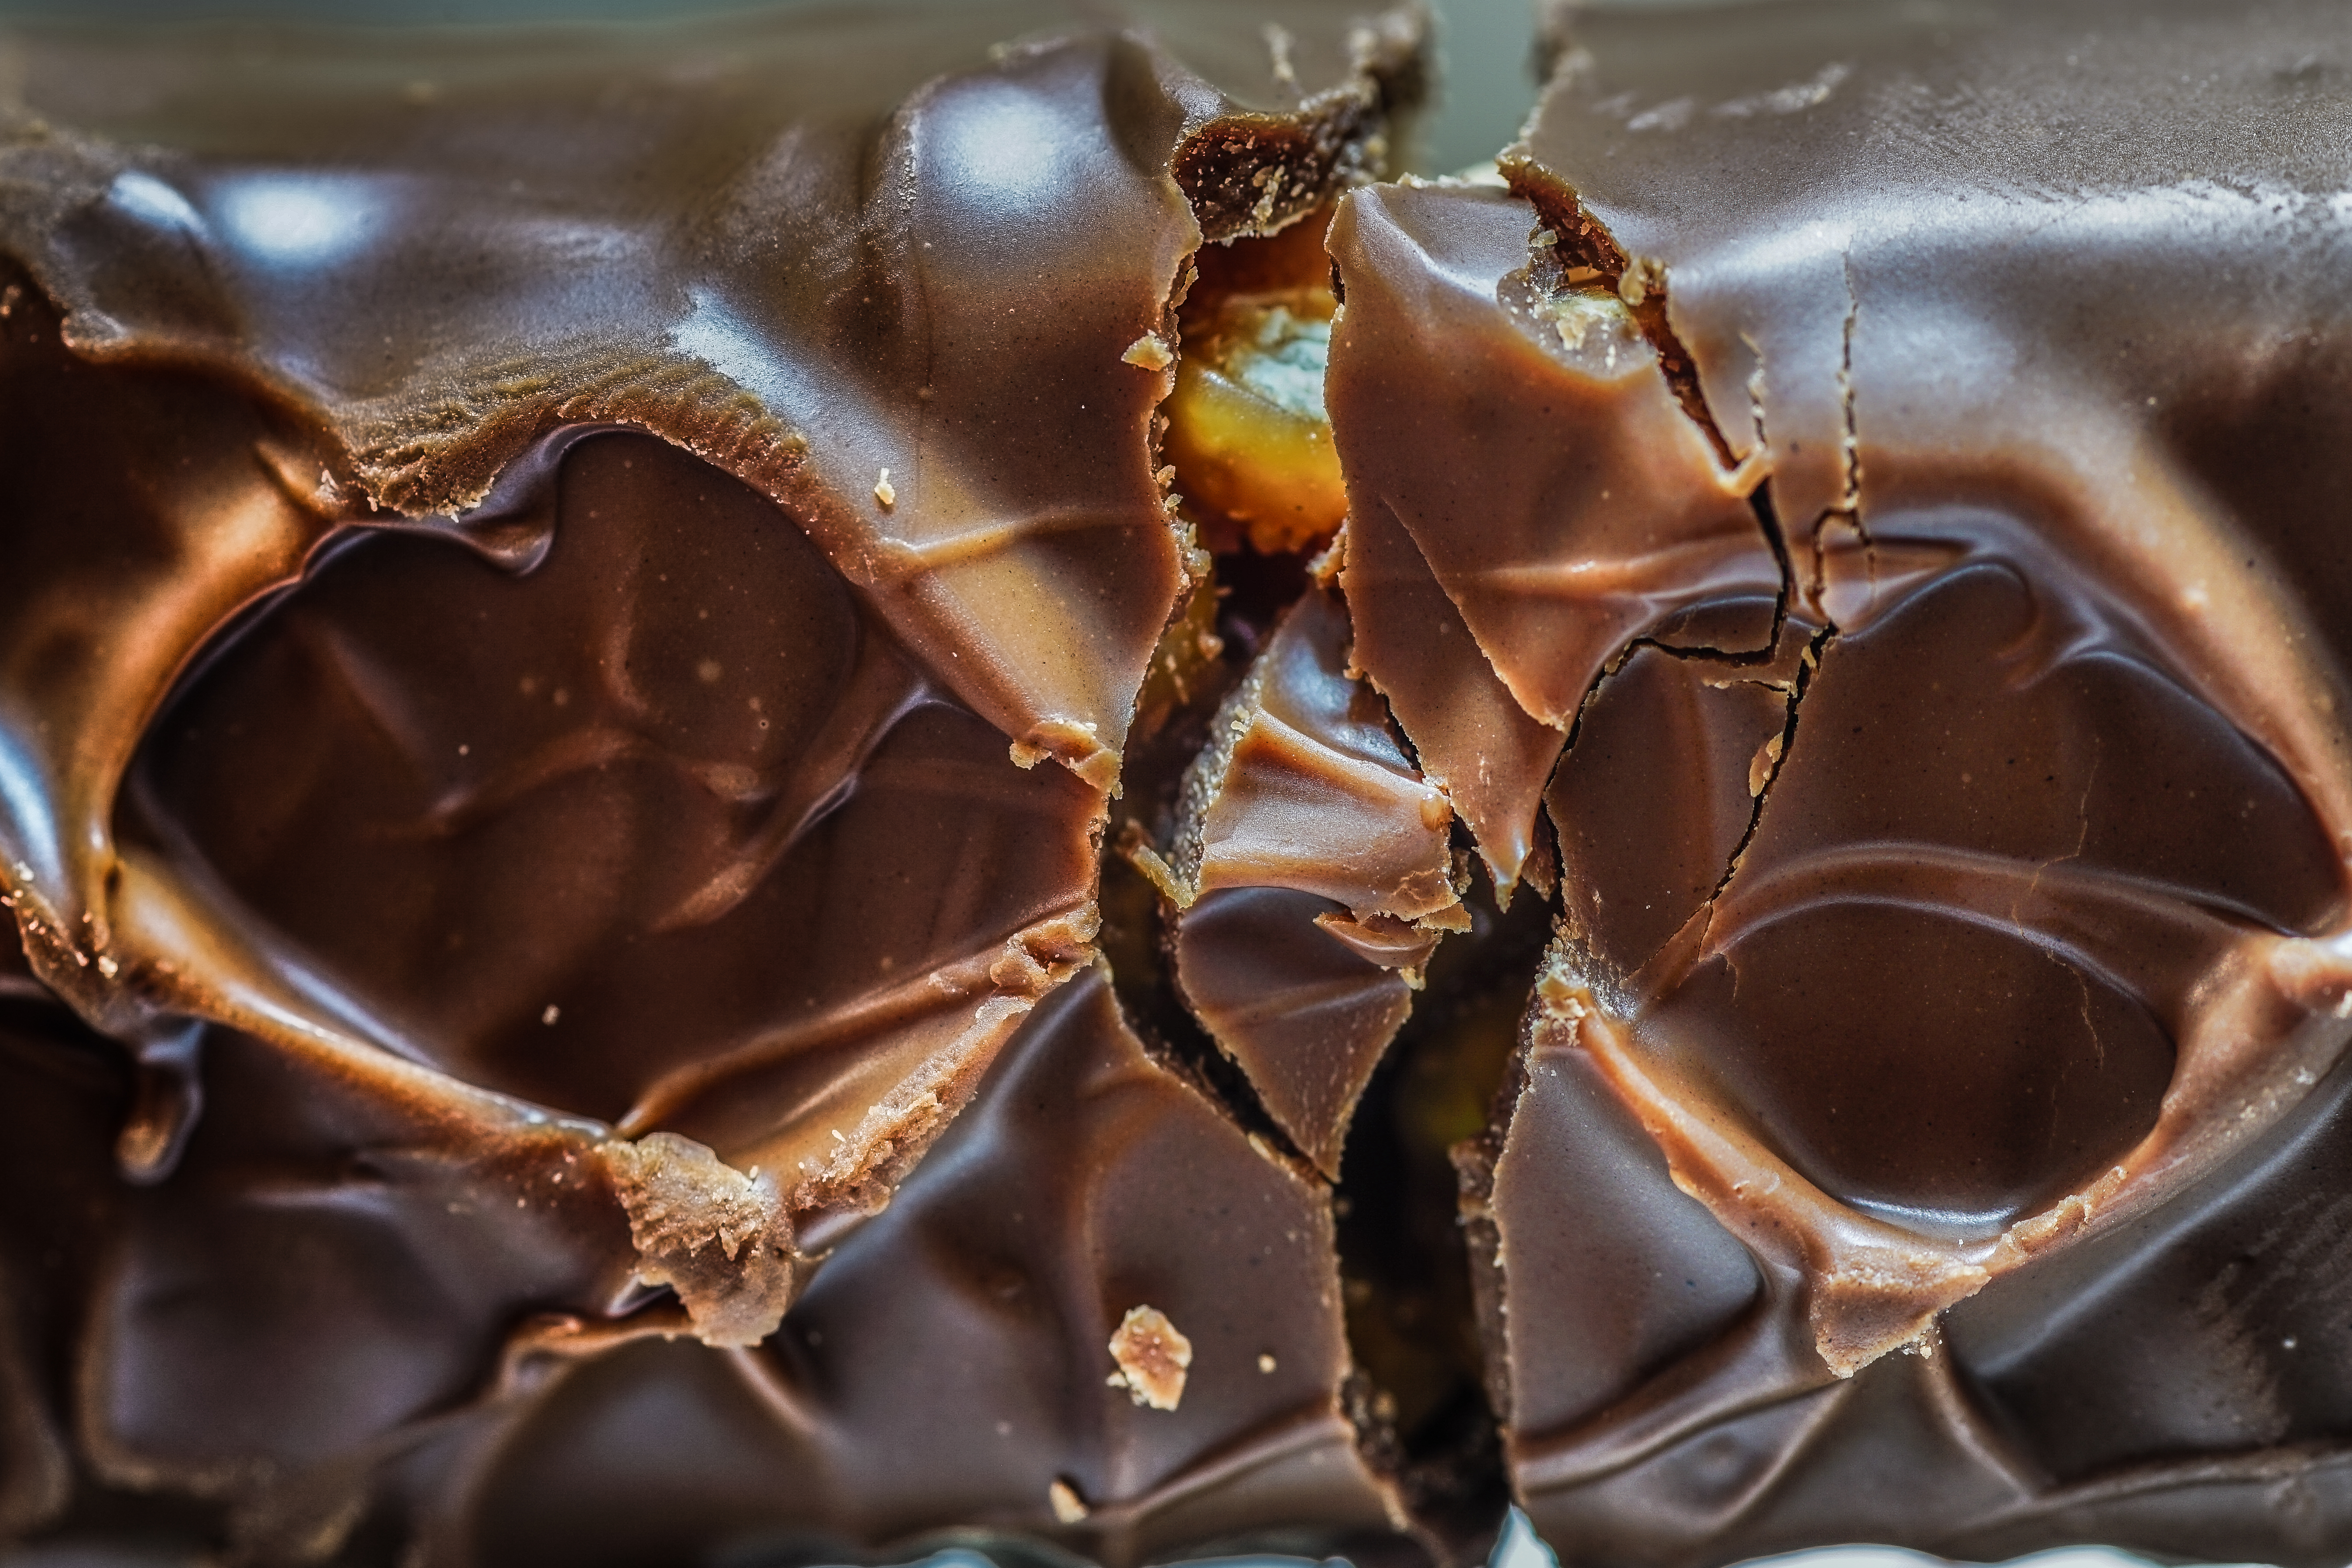
photography, leaf, flower, food, produce, insect, crack, chocolate, dessert, close up, chocolate cake, tamron, macromondays, hmm, cracks, sweetspotsquared, ilce7m2, 272e, tamron90mmf28macro, snickers, chocolatesnack, macro photography